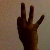
The image shows a hand gesture representing the number 9 in Indian Sign Language.